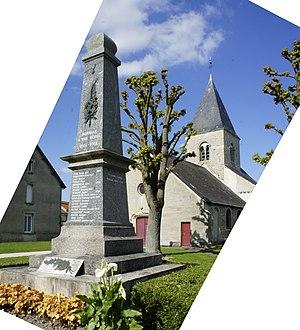
Monument_aux morts et_église_st-Basle_de Caurel_.
L'église Saint-Basle remonte au XIIᵉ siècle. De style roman, elle est classée aux monuments historiques depuis 1921.
Caurel est une commune française, située dans le département de la Marne en région Grand Est.
Cet article recense les monuments historiques de la Marne, en France.